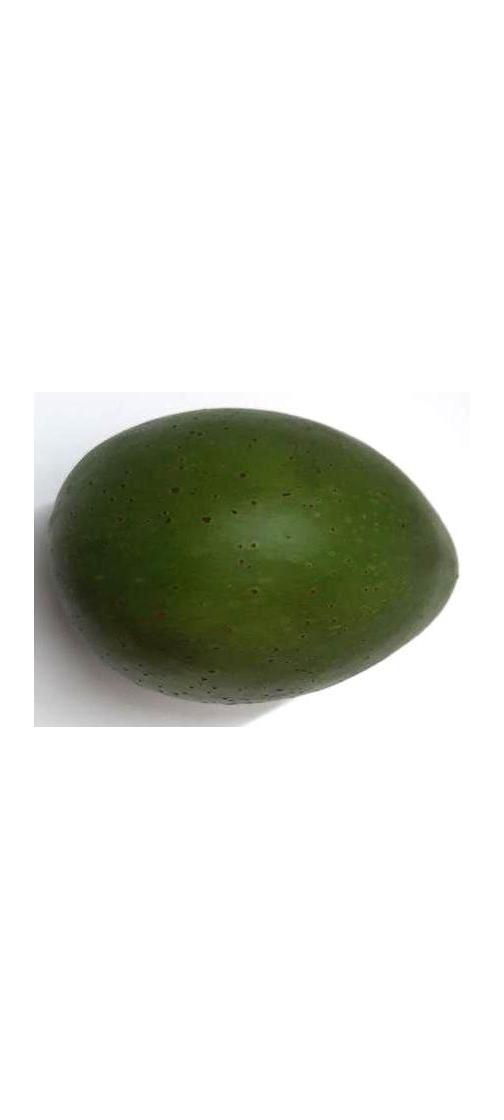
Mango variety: Ashshina Zhinuk